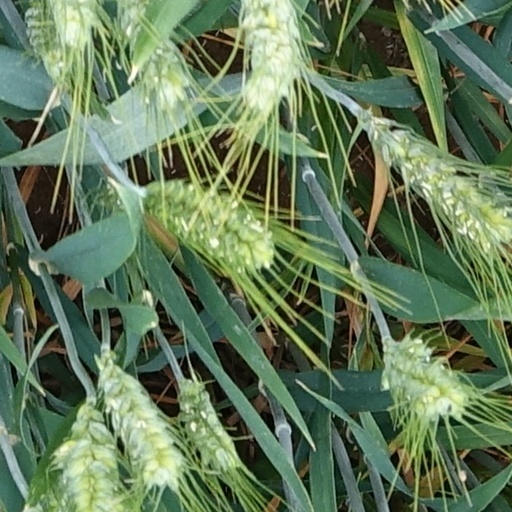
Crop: wheat